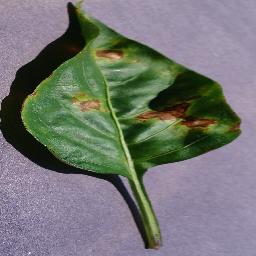
Label: Pepper,_bell___Bacterial_spot